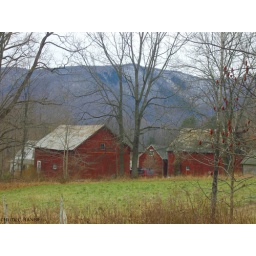
Taken on a back road in Bennington vt the barn's are red the truck is red sumac is red